Beyond Meat

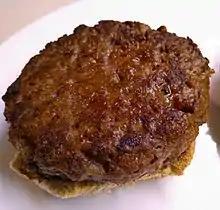
A Beyond Meat burger

The company announced in 2014 that it had begun development of a new product emulating a beef burger, which was released in February 2015.